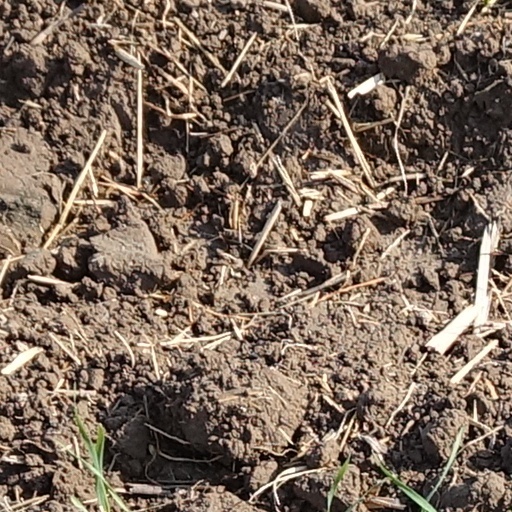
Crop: wheat